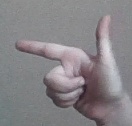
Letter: yaa